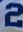
Number: 2